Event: Nepal Earthquake
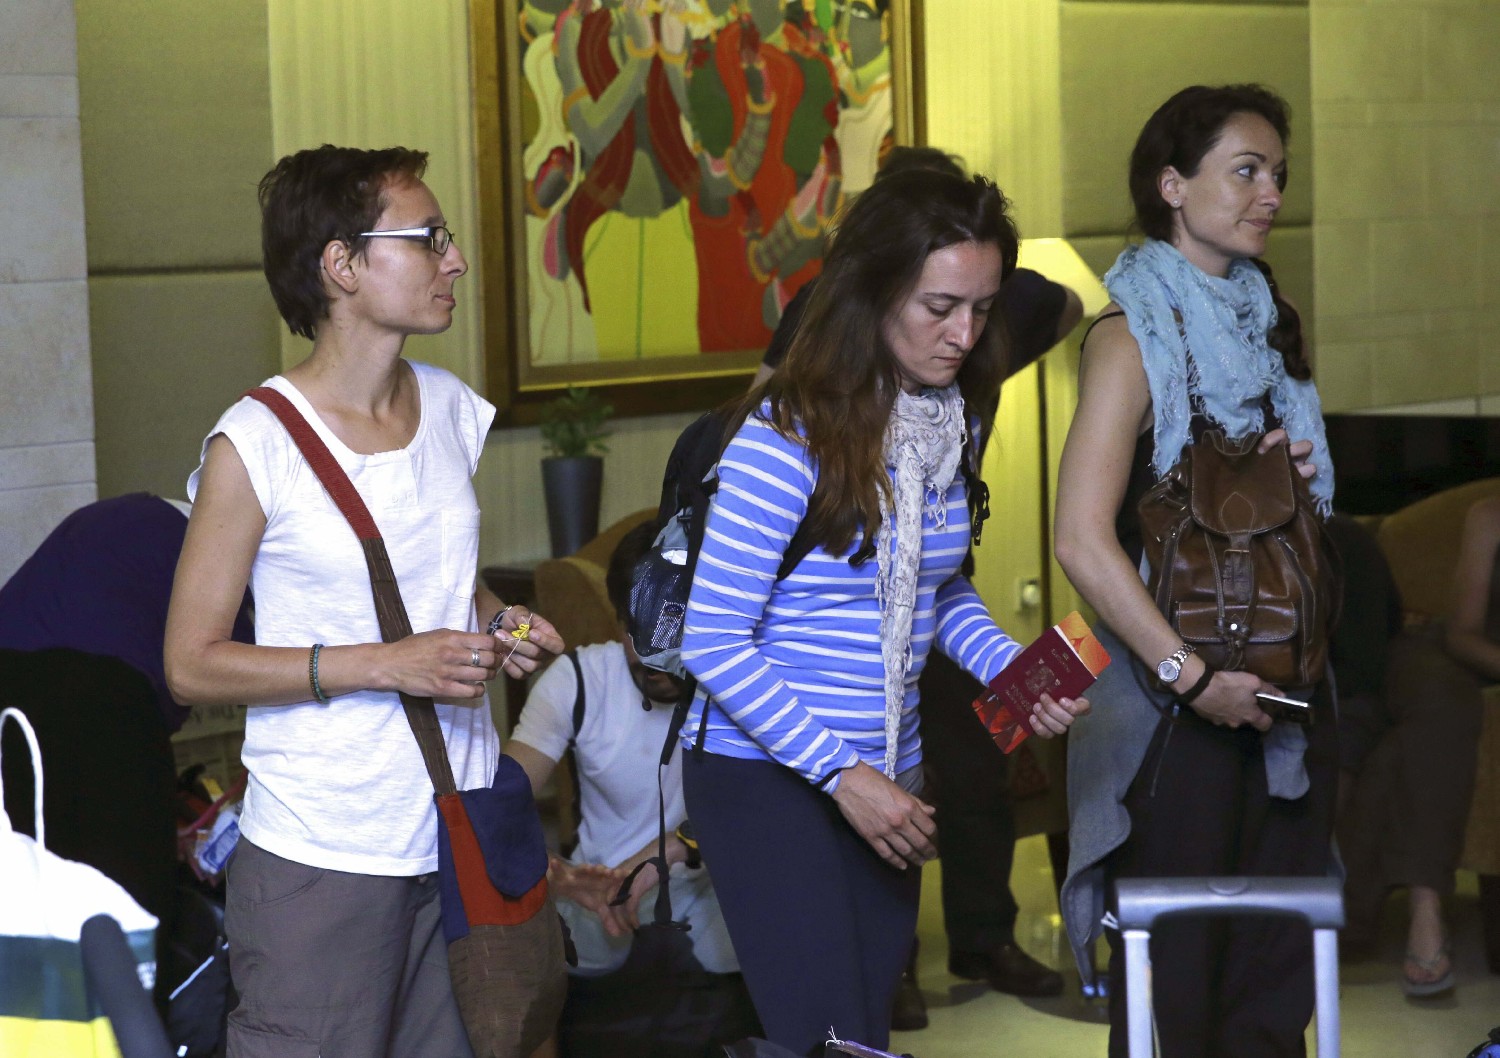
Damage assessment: no_damage